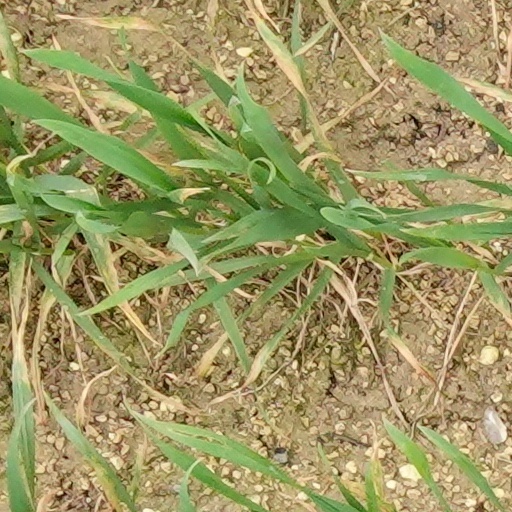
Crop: wheat